Question: How many legs do the elephants have?
Tambaya: Nawa ne adadin ƙafafun giwayen?
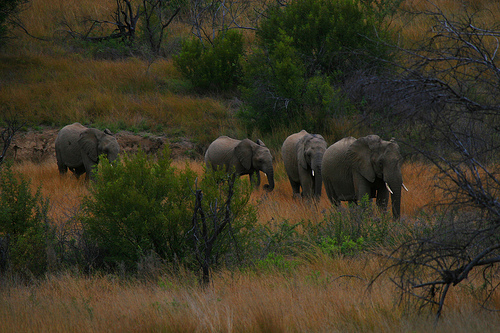
Answer: Four.
Amsa: Huɗu.